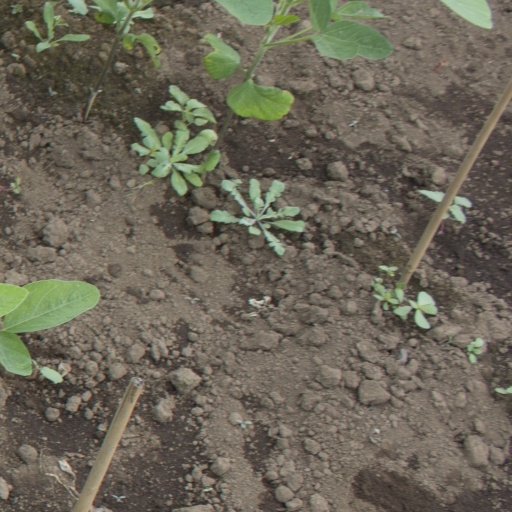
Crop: soybean